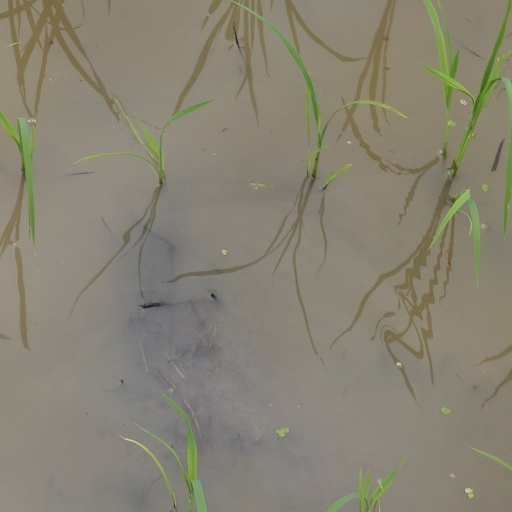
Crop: rice